Mind uploading

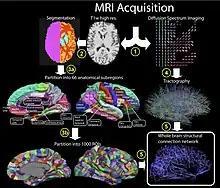
Process from MRI acquisition to whole brain structural network

It may be possible to create functional 3D maps of the brain activity, using advanced neuroimaging technology, such as functional MRI (fMRI, for mapping change in blood flow), magnetoencephalography (MEG, for mapping of electrical currents), or combinations of multiple methods, to build a detailed three-dimensional model of the brain using non-invasive and non-destructive methods. Today, fMRI is often combined with MEG for creating functional maps of human cortex during more complex cognitive tasks, as the methods complement each other. Even though current imaging technology lacks the spatial resolution needed to gather the information needed for such a scan, important recent and future developments are predicted to substantially improve both spatial and temporal resolutions of existing technologies.